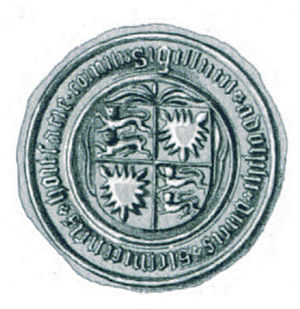
Adolf 8. af Holsten / Liv og gerning
Adolf 8.s segl.
Adolf 8. var greve af Holsten, den næstældste søn af grev Gerhard 6. og Katharina Elisabeth af Braunschweig-Lüneburg, som siden 1386 tillige var dansk hertug af Slesvig 1427-1459.